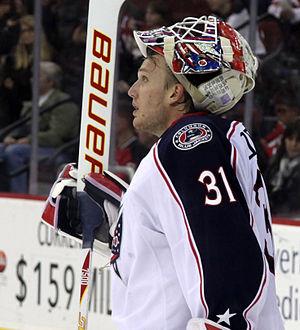
Anton Forsberg est un joueur professionnel suédois de hockey sur glace. Il évolue au poste de gardien de but.